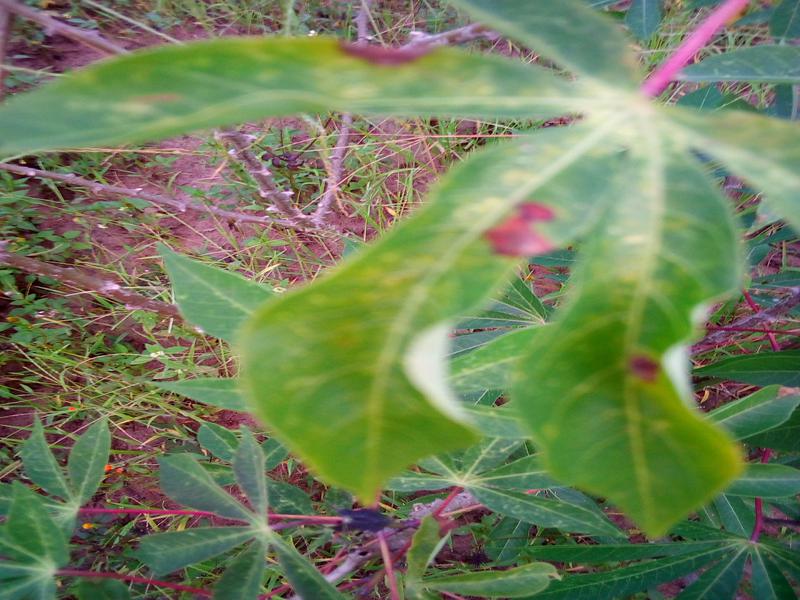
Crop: cassava
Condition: green_mottle